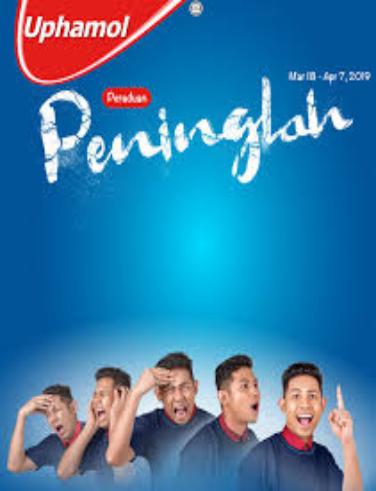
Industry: Medical